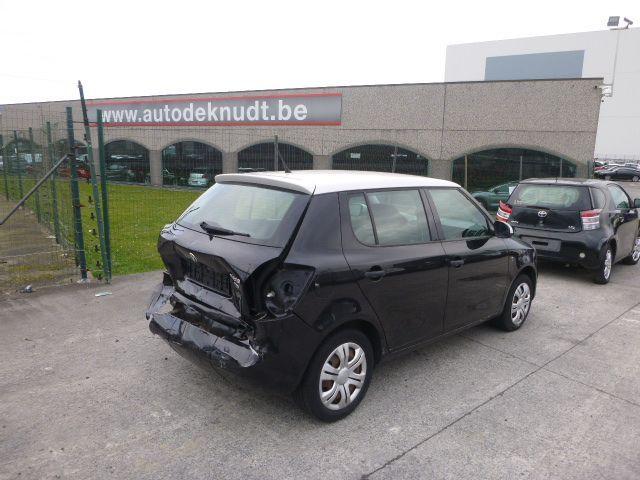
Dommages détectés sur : malle, feu arrière droit, pare-choc arrière, plaque d'immatriculation arrière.
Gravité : majeur